Answer in natural language. Considering the relative positions, where is brown top white leg dining table with respect to Doorway? Choose between the following options: left or right
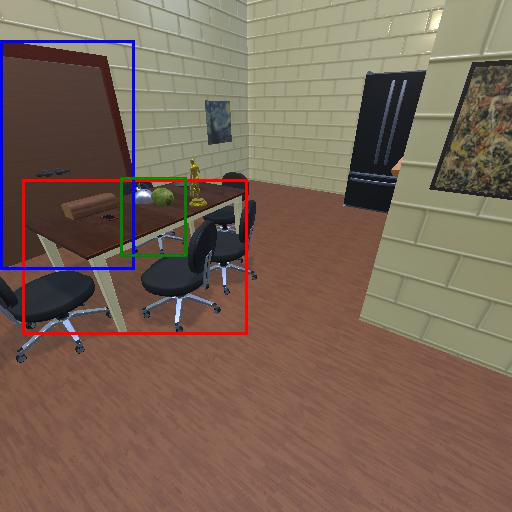
<answer>right</answer>